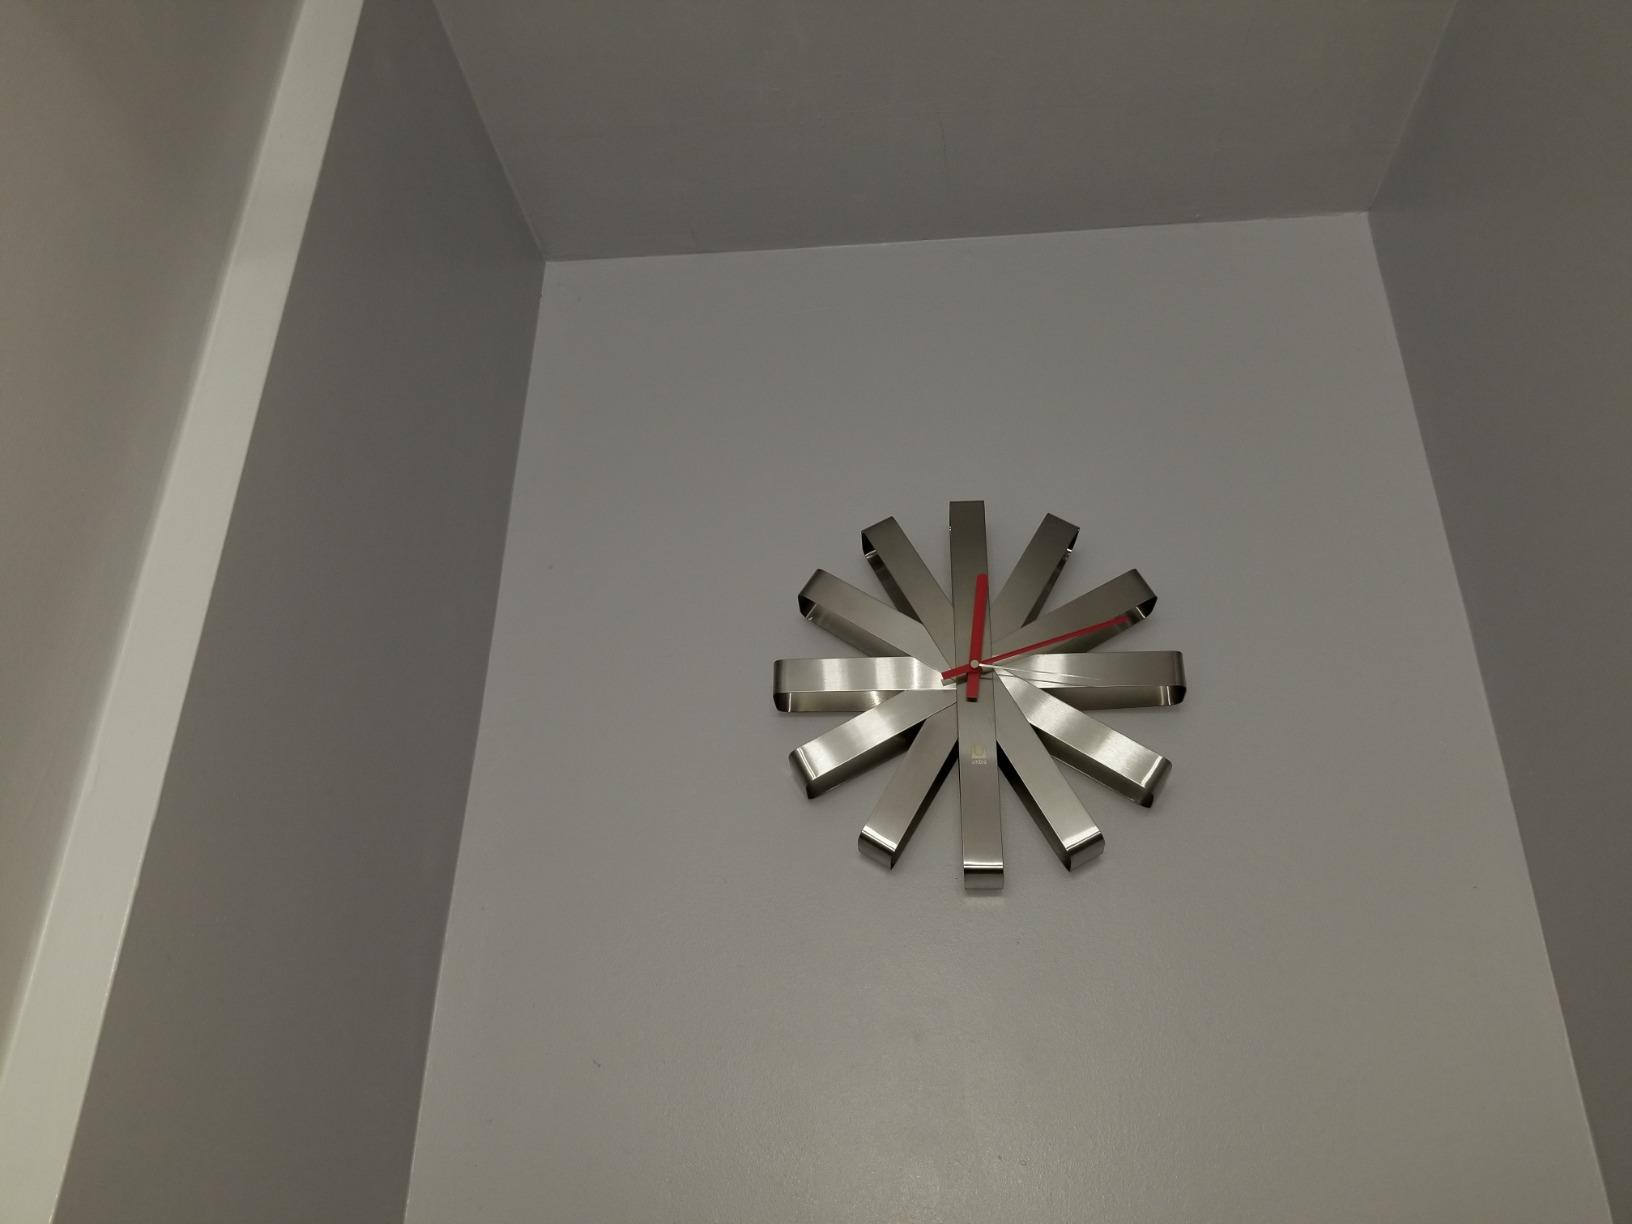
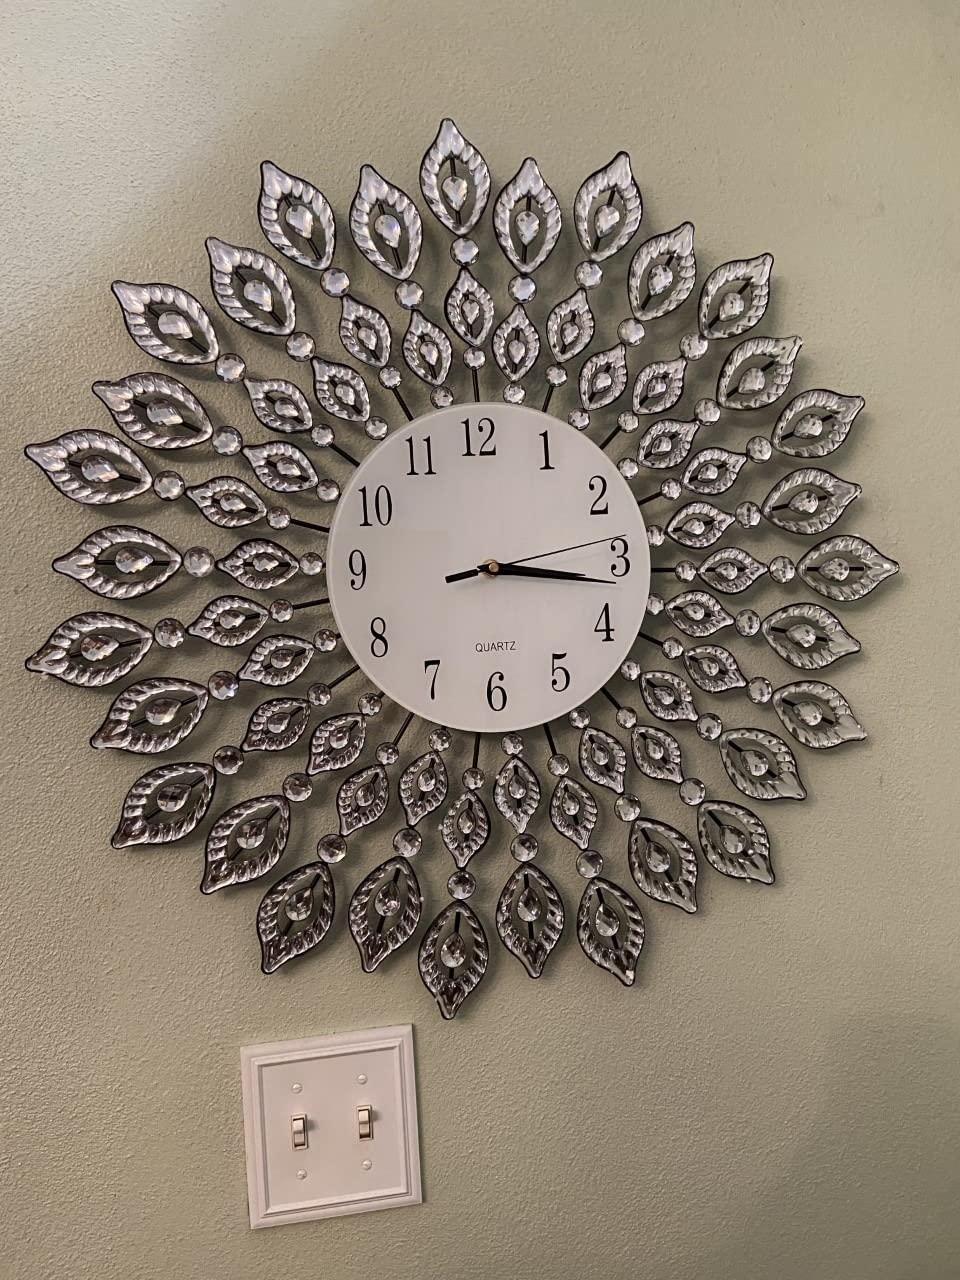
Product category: clock
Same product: no